Neuse River

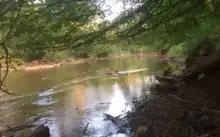
Neuse River in Raleigh

For thousands of years before the Europeans arrived, different civilizations of indigenous peoples lived along the river. Many artifacts found along its banks have been traced to ancient prehistoric Native American settlements. Archaeological studies have shown waves of habitation.